Bolle Willum Luxdorph

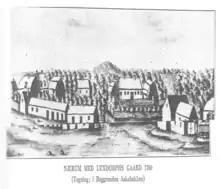
Luxdorph's house in Nærum, 1766

Luxdorph married Anna Bolette de Junge (1719–1781), a daughter of Severin de J. (1680–1757) and Catharine Wissing (1693–1724), on 14 June 1748.